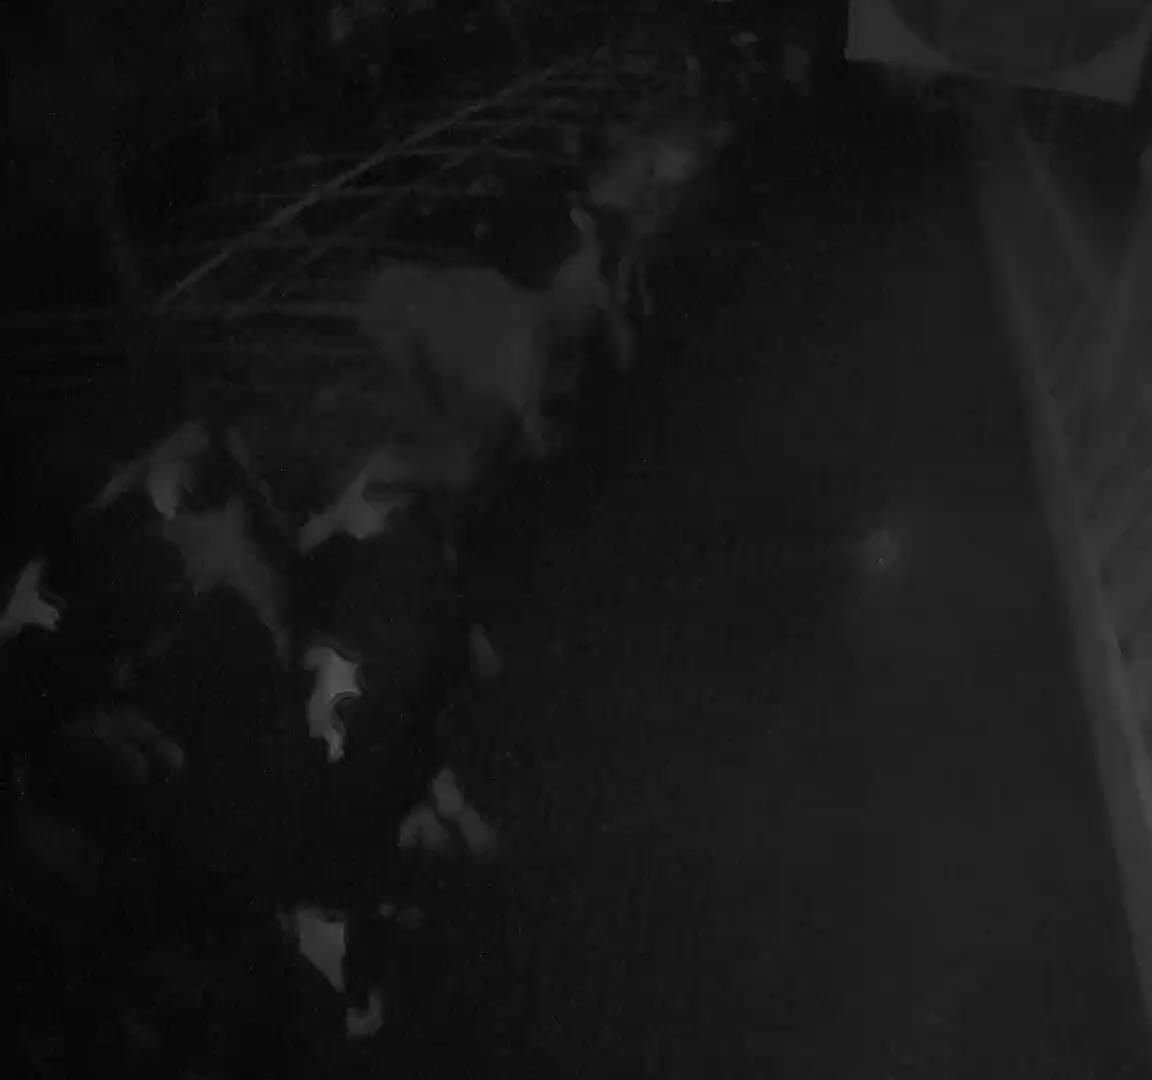
Number of cows: 4